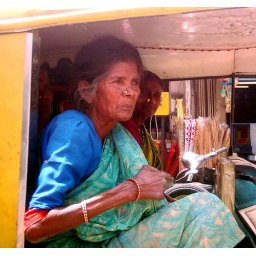
in auto behind chandni chowk market